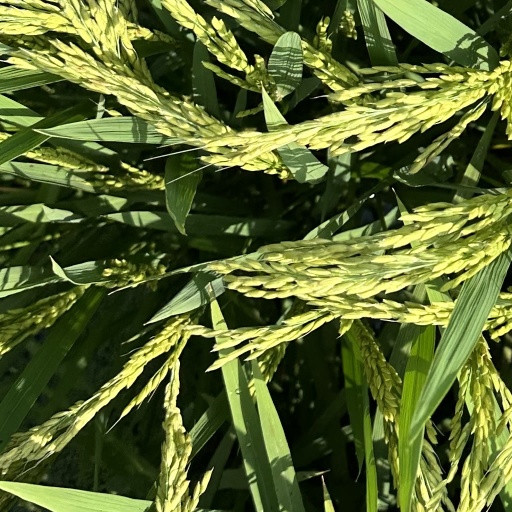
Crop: rice